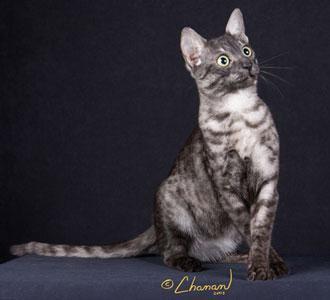
Egyptian Mau